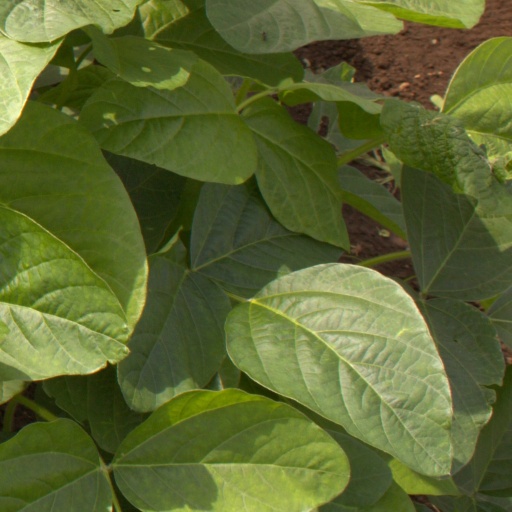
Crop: soybean